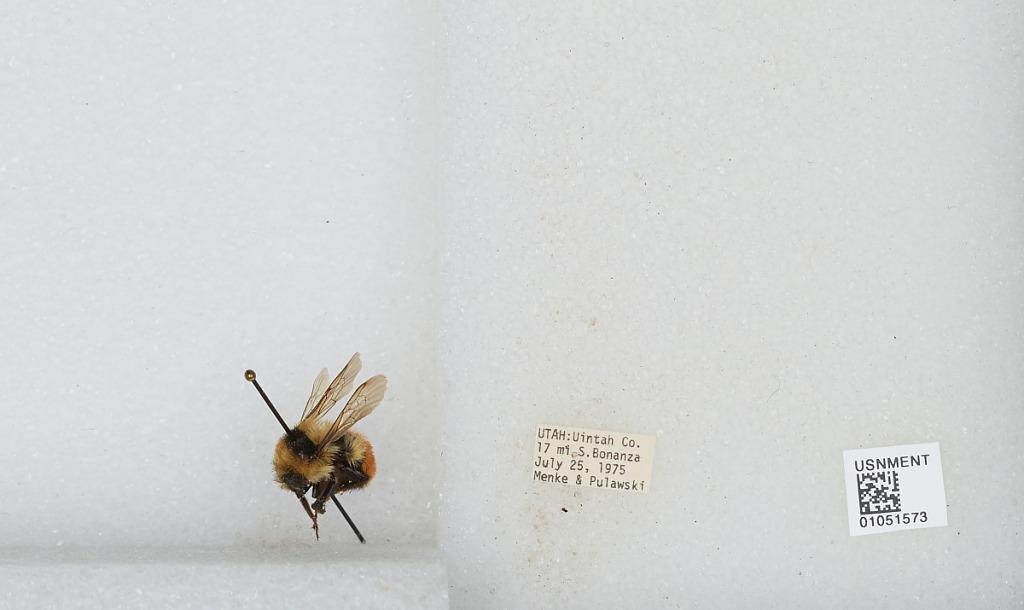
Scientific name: Bombus sp.
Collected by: Menke & Pulawski
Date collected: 1975-7-25
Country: United States
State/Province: Utah
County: Uintah
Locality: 17 miles south of Bonanza
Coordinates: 39.8294, -109.119